Greenridge-Arthur Williams House

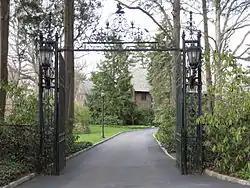
The exterior of the mansion in 2016

Greenridge-Arthur Williams House is a historic mansion located at 875 Bryant Avenue in the Village of Roslyn Harbor, in Nassau County, New York, United States.